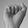
ASL letter: A